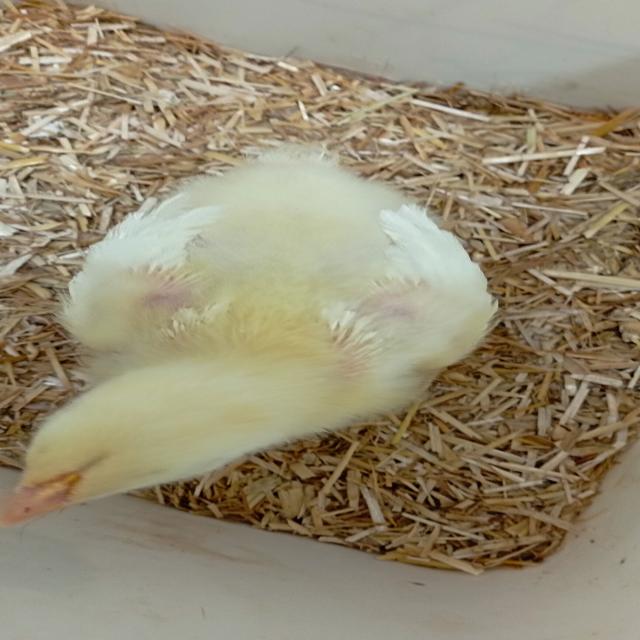
Weight: 197 g